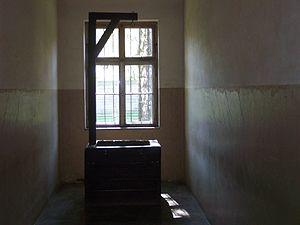
Le Block 11 ou Block de la mort était un édifice en briques de deux étages et comportant un sous-sol construit dans le camp de concentration du camp principal d'Auschwitz en juillet 1940. Il s'est appelé Block 13 jusqu'en août 1941. Ce block était la prison dans la prison et servait de lieu de punition et de torture. Beaucoup de détenus n'ont pas survécu à leur incarcération dans le Block 11 en raison des conditions inhumaines de détention et des mauvais traitements. Entre le Block 10 et le Block 11, se trouvait le mur de la mort où des milliers de détenus furent fusillés par un peloton d'exécution. Le Block 11 était l'une des pièces majeures dans le système de terreur mis en place par les Nazis à Auschwitz. Aujourd'hui, il fait partie du musée national Auschwitz-Birkenau et peut être visité.